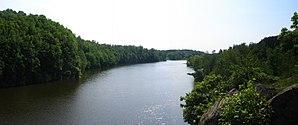
La Teteriv est une rivière d'Ukraine et un affluent droit du Dniepr.